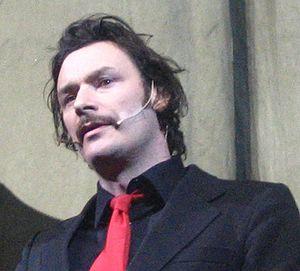
Julian Barratt est un humoriste, scénariste, comédien et musicien britannique, né le 4 mai 1968 à Leeds, dans le comté du Yorshire de l'Ouest. Il est peu connu au sein de la communauté francophone, rare étant ses réalisations traduites et exportées. Toutefois, il a principalement été rendu célèbre avec son rôle d'Howard Moon dans The Mighty Boosh, série humoristique dont il partage la paternité et la performance avec Noel Fielding.